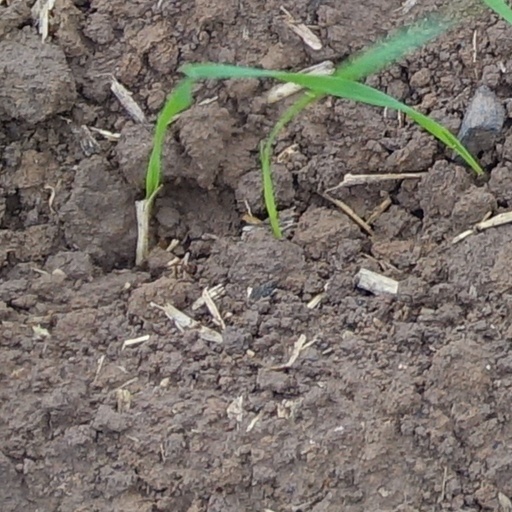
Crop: wheat